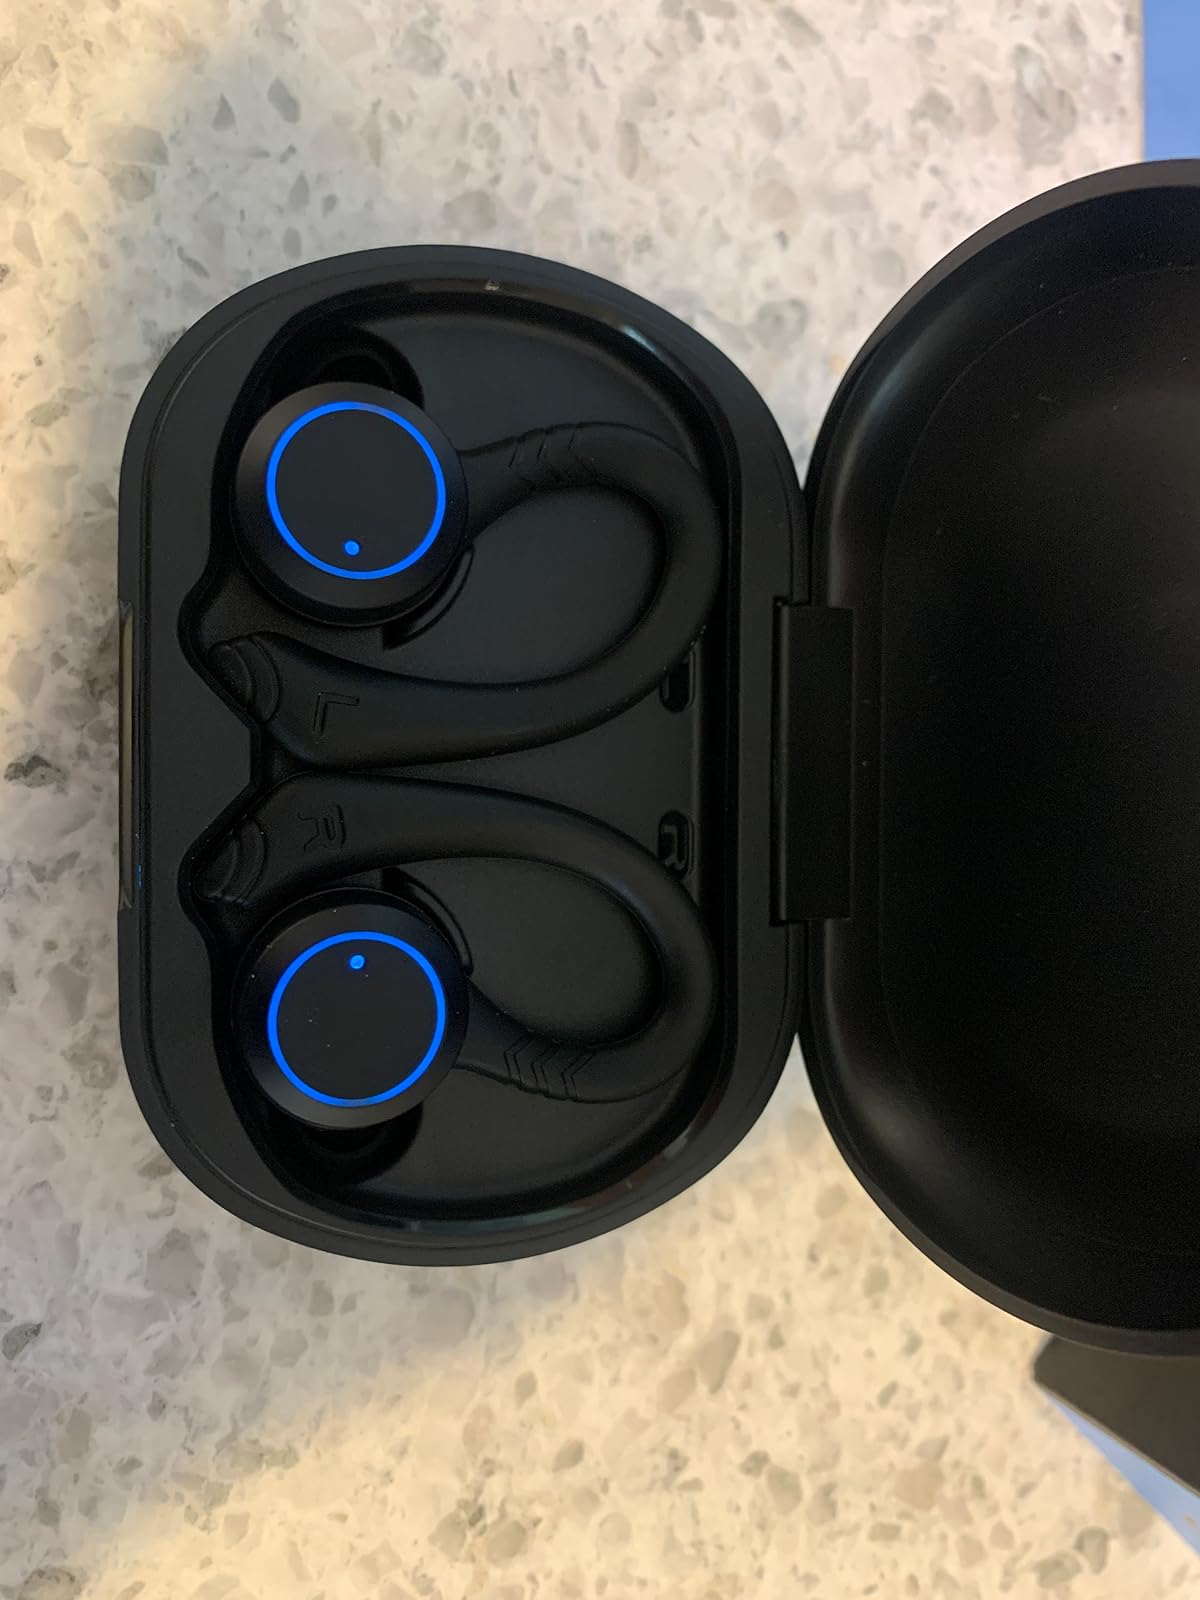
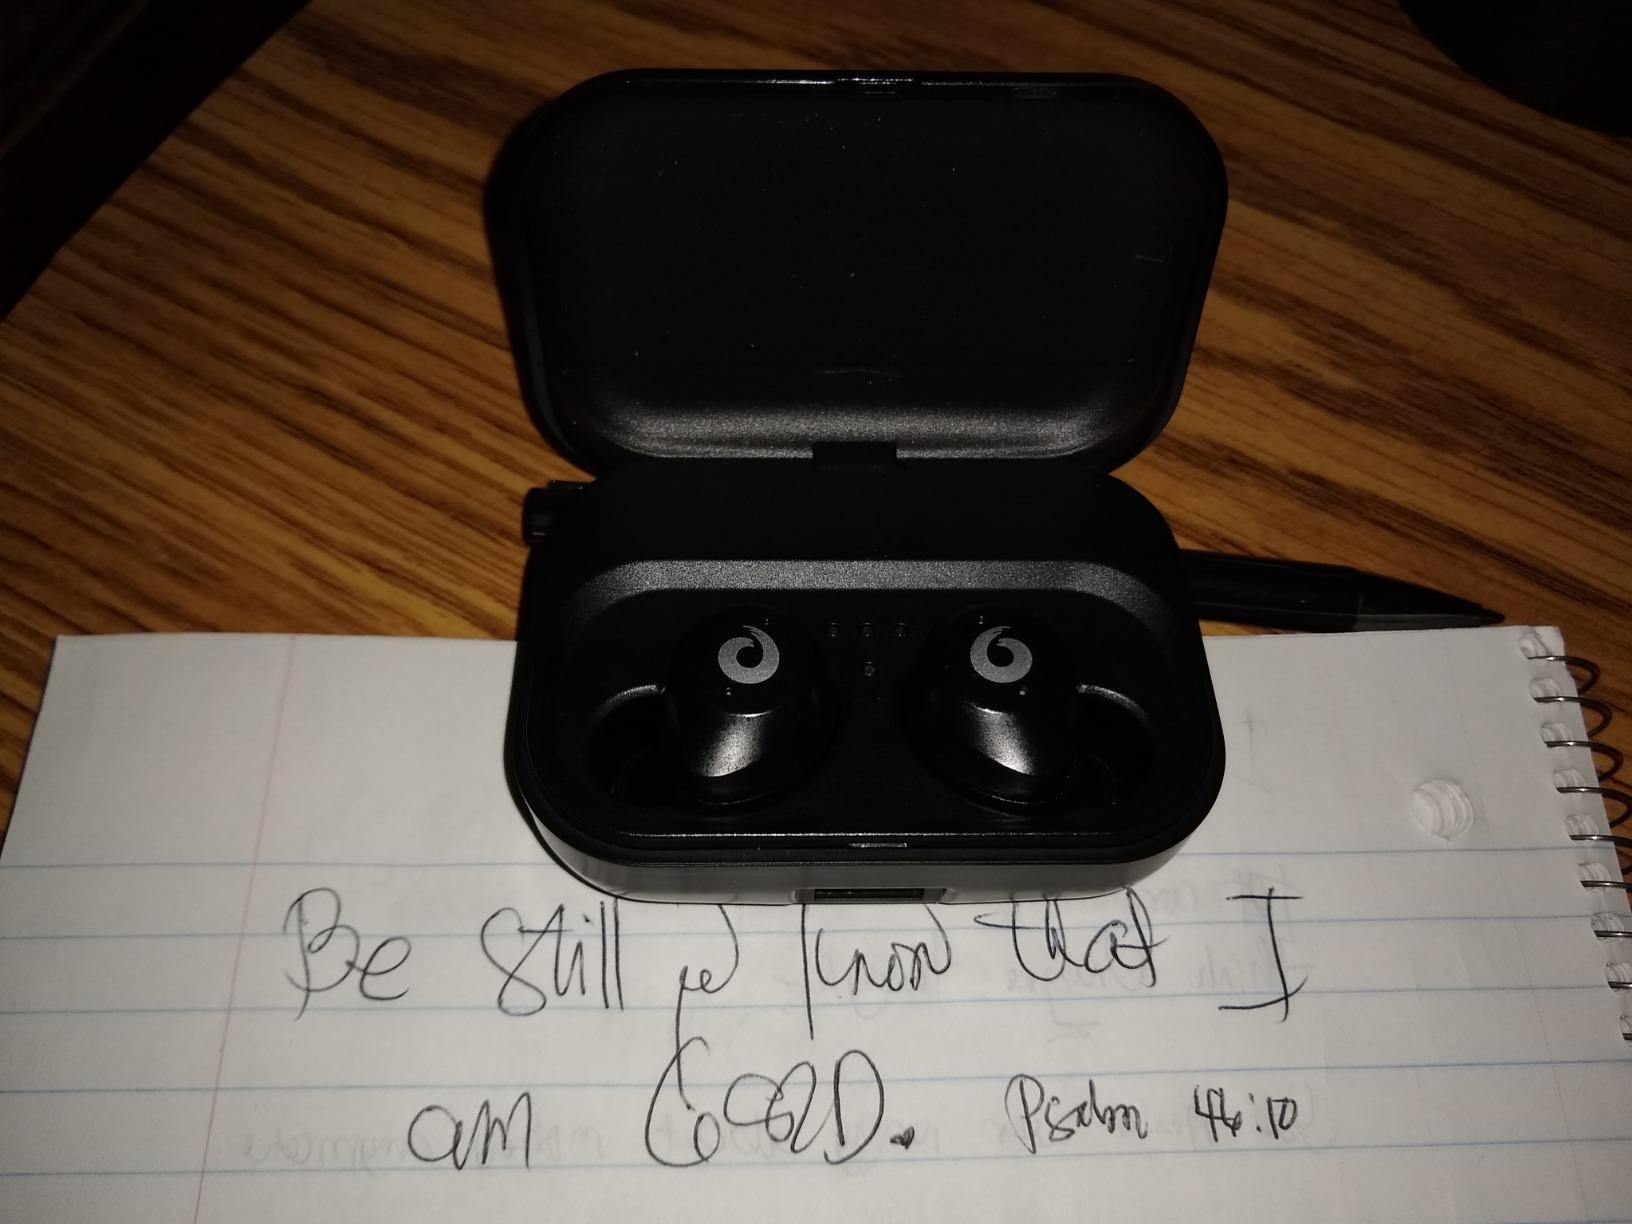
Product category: earbuds
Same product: no